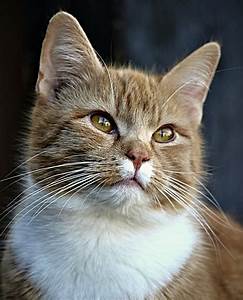
Label: gatto